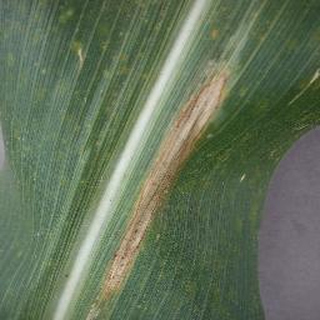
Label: corn_northern_leaf_blight